Northern Italy

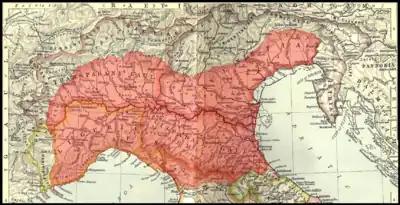
Territories of Cisalpine Gaul around 100 BC, before the Roman expansion in Italy.

Northern Italy was called by different terms in different periods of history. During ancient times the terms Cisalpine Gaul, Gallia Citerior or Gallia Togata were used to define that part of Italy inhabited by Celts (Gauls) between the 4th and 3rd century BC. Conquered by the Roman Republic in the 220s BC, it was a Roman province from c. 81 BC until 42 BC, when it was merged into Roman Italy. Until that time, it was considered part of Gaul, precisely that part of Gaul on the "hither side of the Alps" (from the perspective of the Romans), as opposed to Transalpine Gaul ("on the far side of the Alps").